Time in Advance

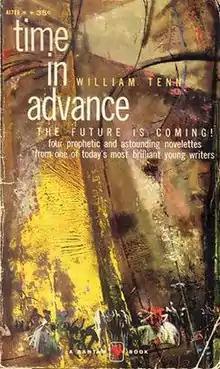
Front cover of the first Bantam Books edition of Time in Advance.

Time in Advance is a collection of four short stories by American science fiction writer William Tenn (a pseudonym of Philip Klass). The stories all originally appeared in a number of different publications between 1952 and 1957. "Time in Advance" was first published by Bantam Books as a paperback in 1958 and also published as a hardcover in the United Kingdom by Victor Gollancz in 1963, followed a hardcover edition in 1964 published in the United Kingdom by the Science Fiction Book Club and by a Panther paperback edition in April 1966.